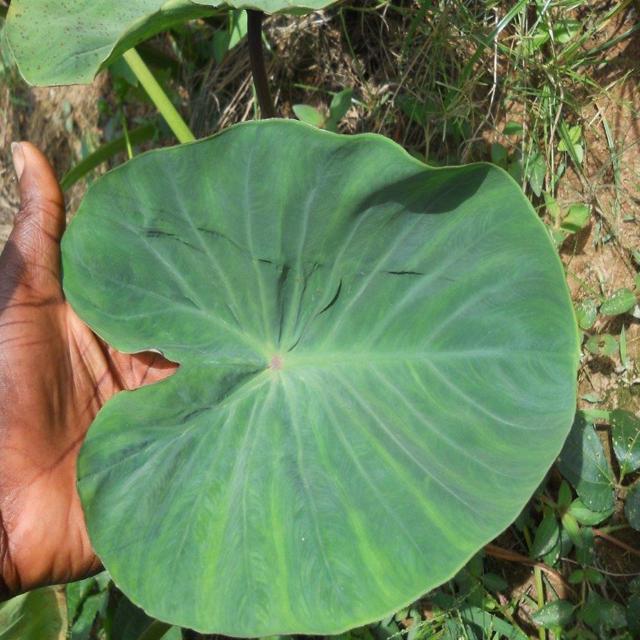
Label: Healthy